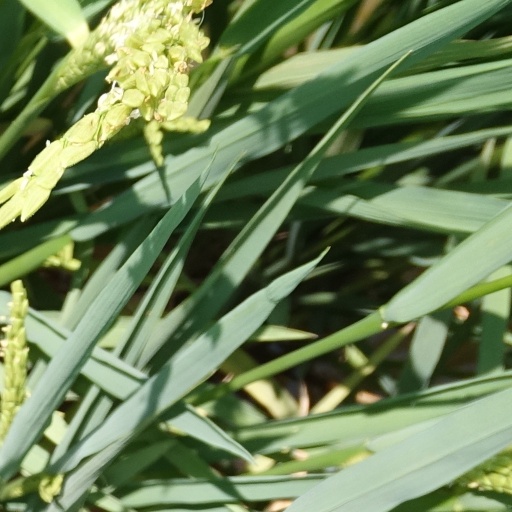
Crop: rice